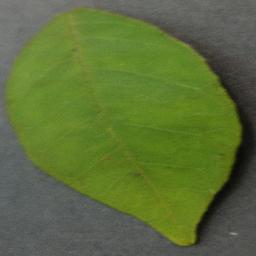
Label: Orange___Haunglongbing_(Citrus_greening)